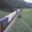
Label: train